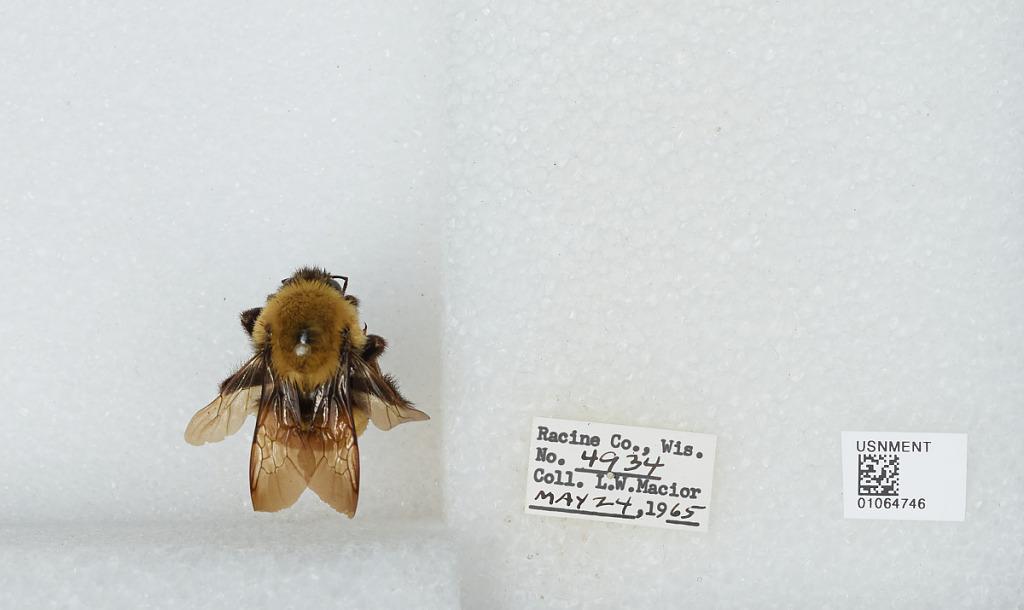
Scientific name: Bombus (Bombus) affinis Cresson
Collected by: L. Macior
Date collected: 1965-5-24
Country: United States
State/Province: Wisconsin
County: Racine
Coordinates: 42.78, -87.76